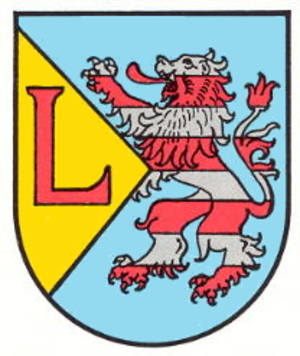
Ludwigswinkel est une municipalité de la Verbandsgemeinde Dahner Felsenland, dans l'arrondissement du Palatinat-Sud-Ouest, en Rhénanie-Palatinat, dans l'ouest de l'Allemagne.